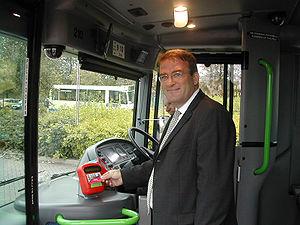
La circonscription d'Harrow East est une circonscription électorale anglaise située dans le Grand Londres, et représentée à la Chambre des Communes du Parlement britannique.
Anthony James McNulty est un homme politique britannique qui est député travailliste de Harrow East de 1997 à 2010. Au cours de sa carrière ministérielle, qui débute en 2003, il est ministre de Londres, puis ministre d'État chargé de la réforme de l'emploi et de la protection sociale au ministère du Travail et des Pensions. Il a démissionne de ses fonctions le 5 juin 2009 après des allégations dans la presse concernant ses dépenses parlementaires.
Le ministre d'État aux Transports est un poste ministériel de second rang affilié au département des Transports du gouvernement du Royaume-Uni et sous l'autorité du Secrétaire d'État aux Transports.